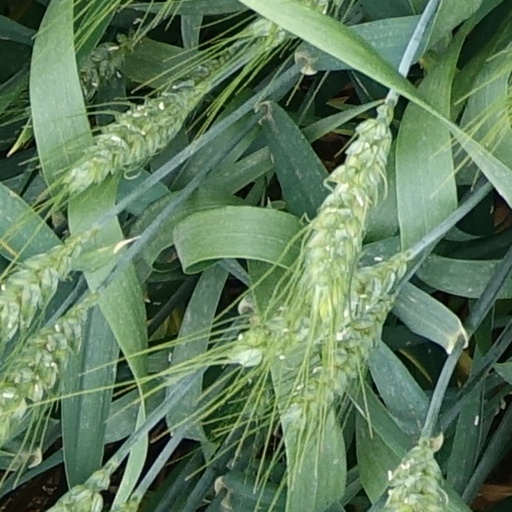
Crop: wheat